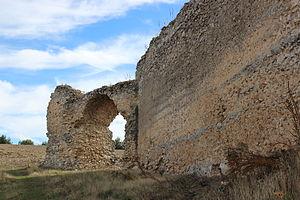
Castroverde de Cerrato est une commune de la province de Valladolid dans la communauté autonome de Castille-et-León en Espagne.